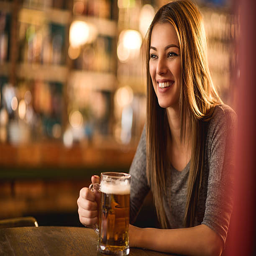
happy woman sitting in a bar and looking away